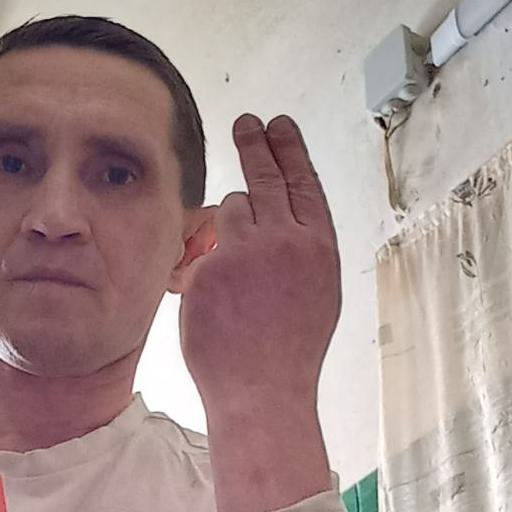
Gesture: two_up_inverted